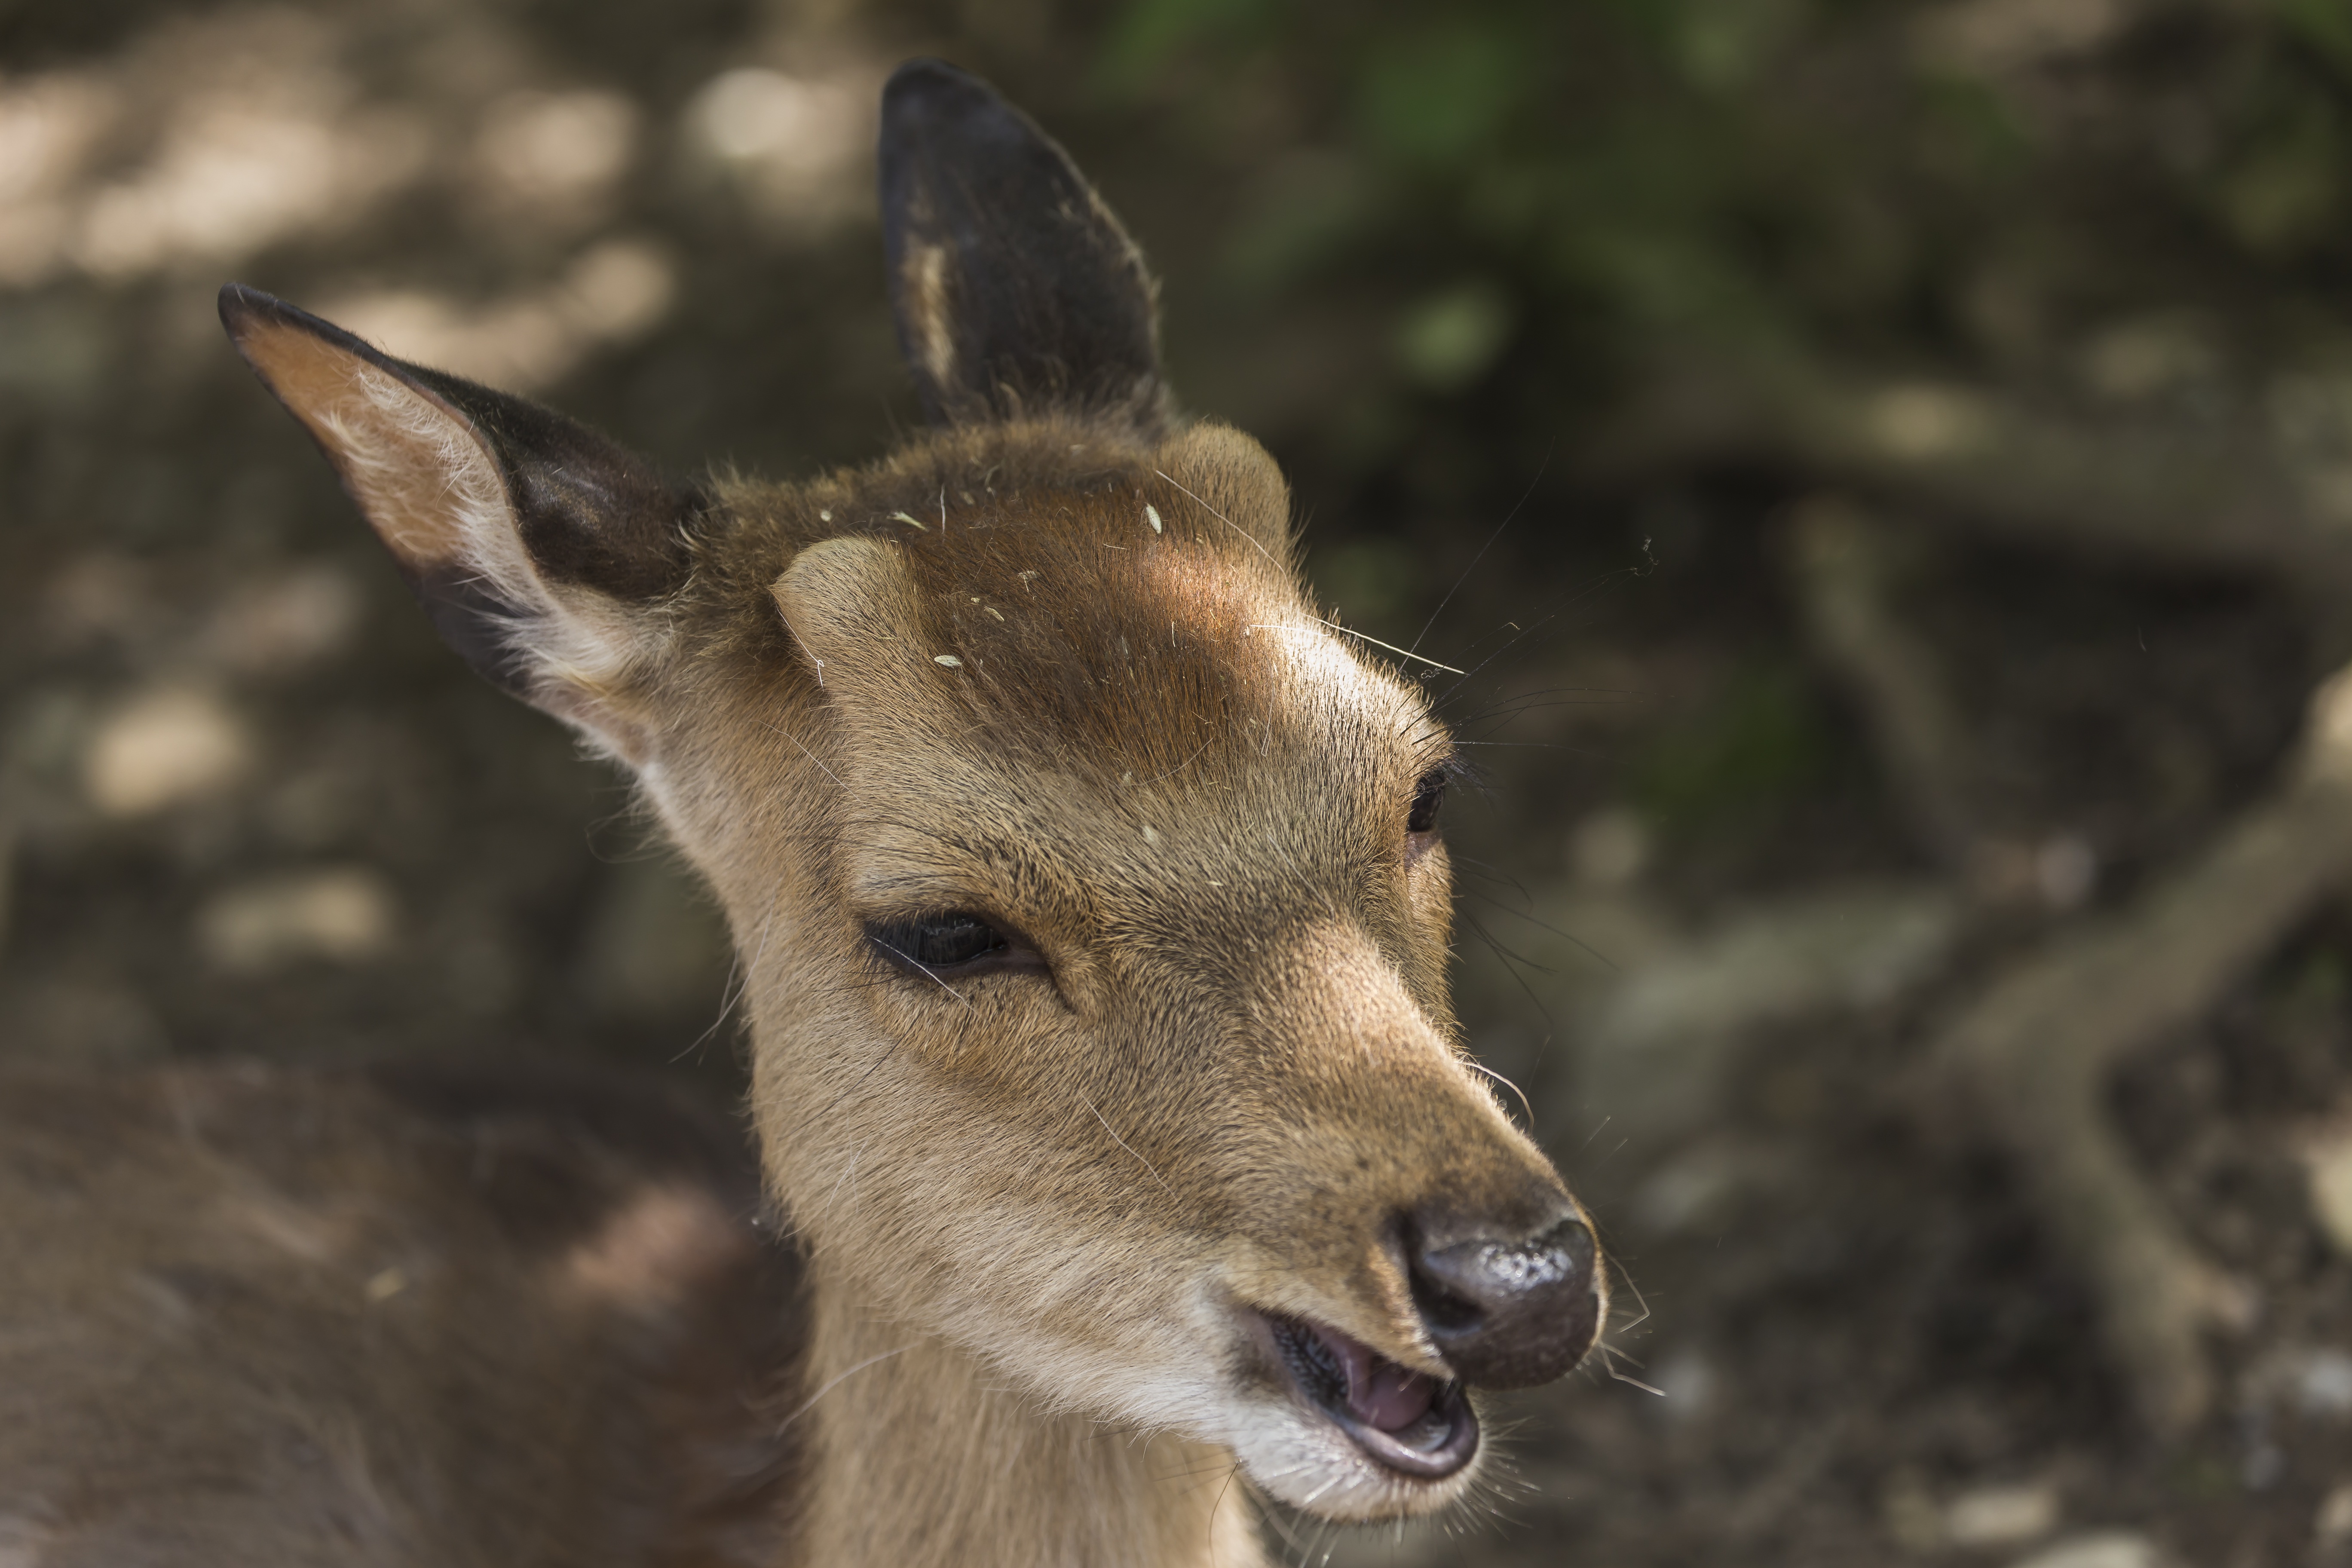
nature, forest, wildlife, wild, deer, mammal, fauna, fawn, vertebrate, roe deer, red deer, white tailed deer, musk deer